Battle of Verona (1805)

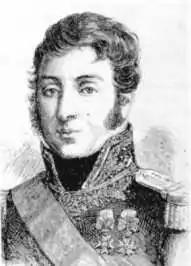
Jean-Antoine Verdier

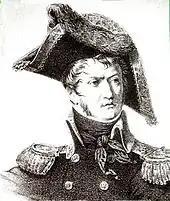
Guillaume Duhesme

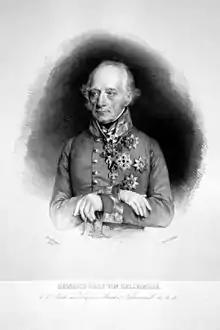
Heinrich Bellegarde

"Armee von Italien": Feldmarschall Archduke Charles, Duke of Teschen